Foxton Locks

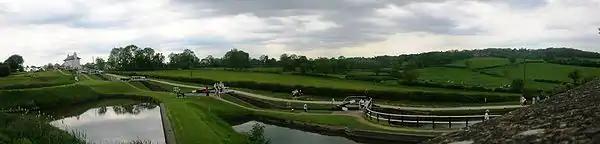
Panorama of the upper staircase

The Grade II* listed locks are a popular tourist attraction and the county council has created a country park at the top. At the bottom, where the junction with the arm to Market Harborough is located, there are two public houses, a shop, trip boat and other facilities. The area is popular with ramblers, interested enthusiasts and similar.